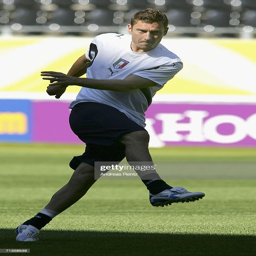
footballer shoots on goal during a training session .